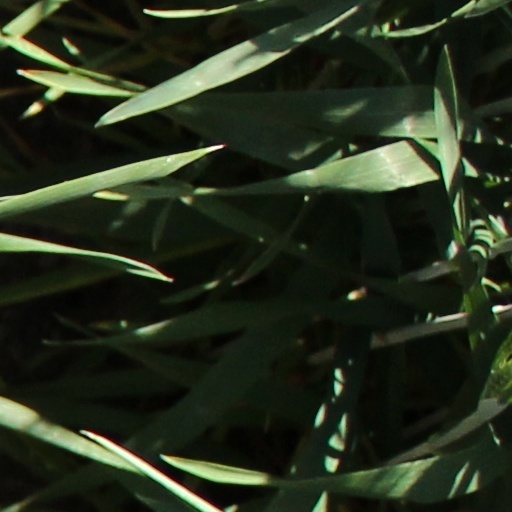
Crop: wheat